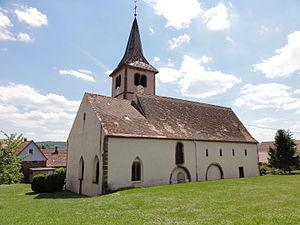
L'église protestante de Balbronn est un monument historique situé à Balbronn, dans le département français du Bas-Rhin.
Cet article recense une partie des monuments historiques du Bas-Rhin, en France.
Balbronn est une commune française située dans le département du Bas-Rhin, en région Grand Est.